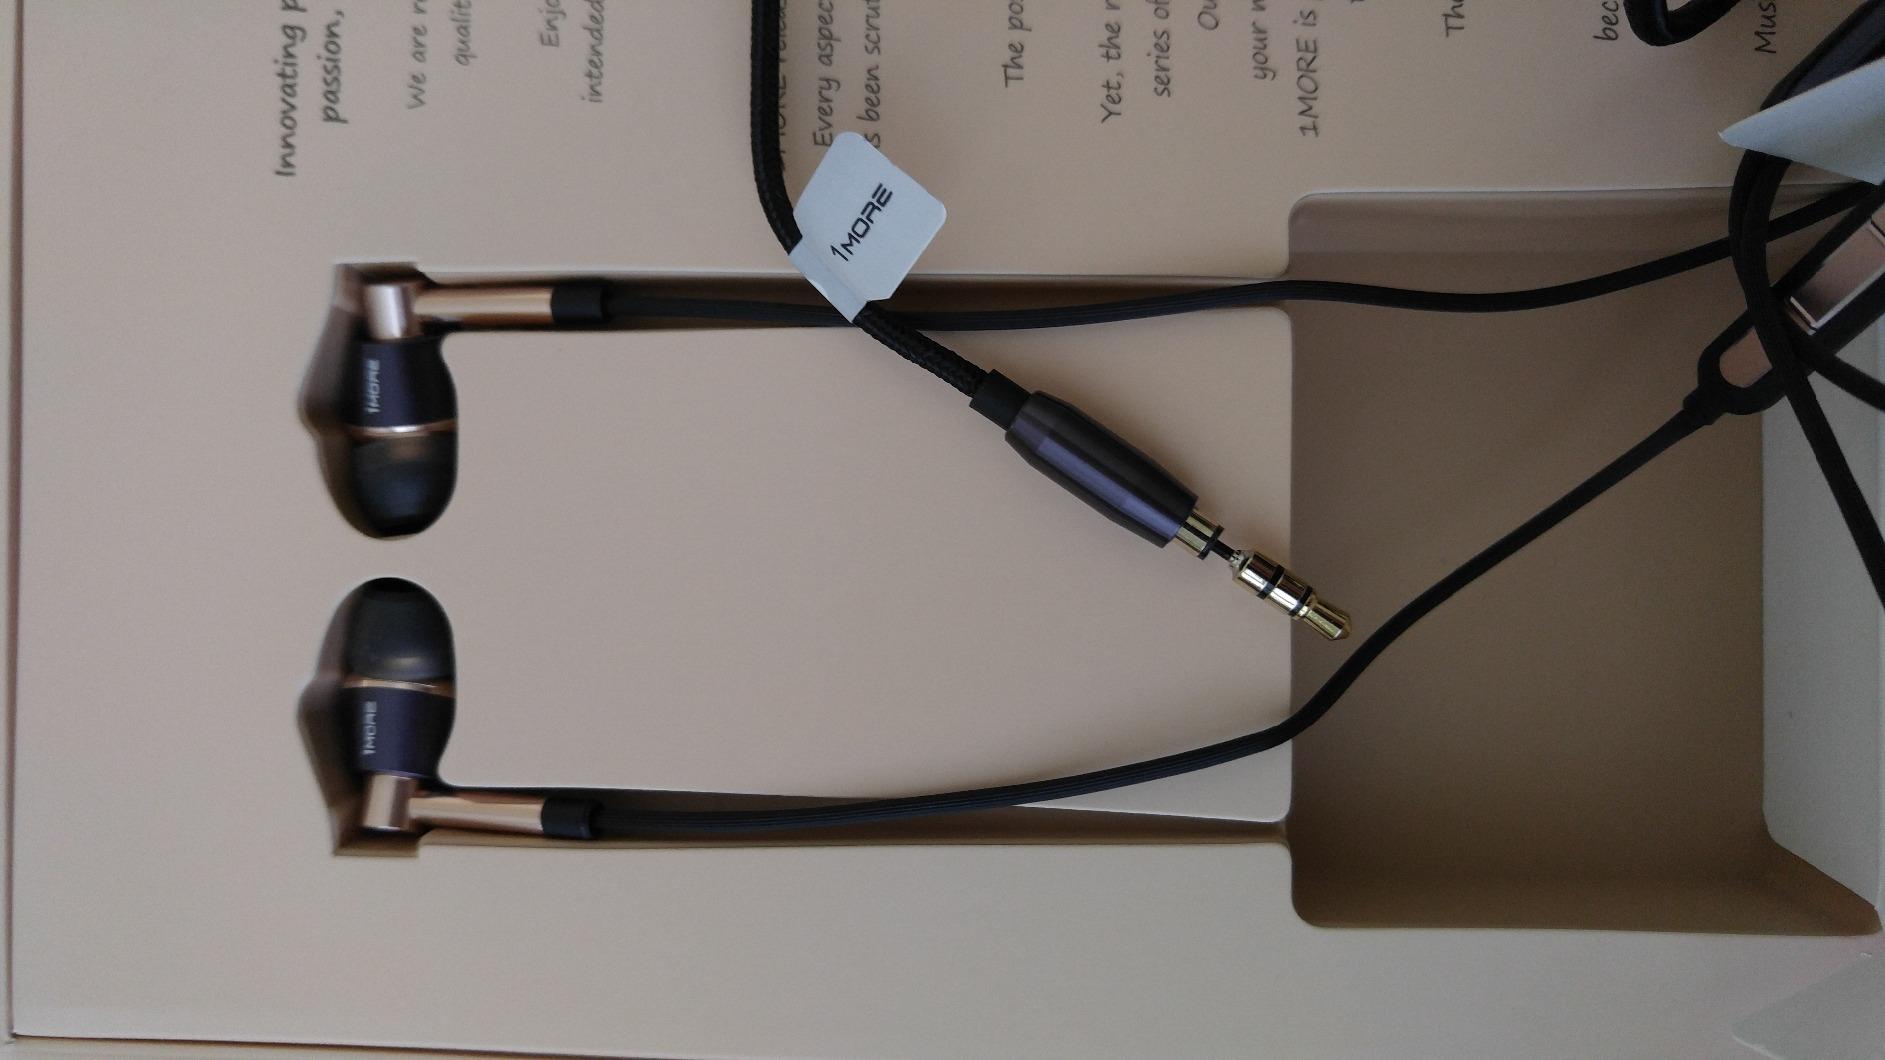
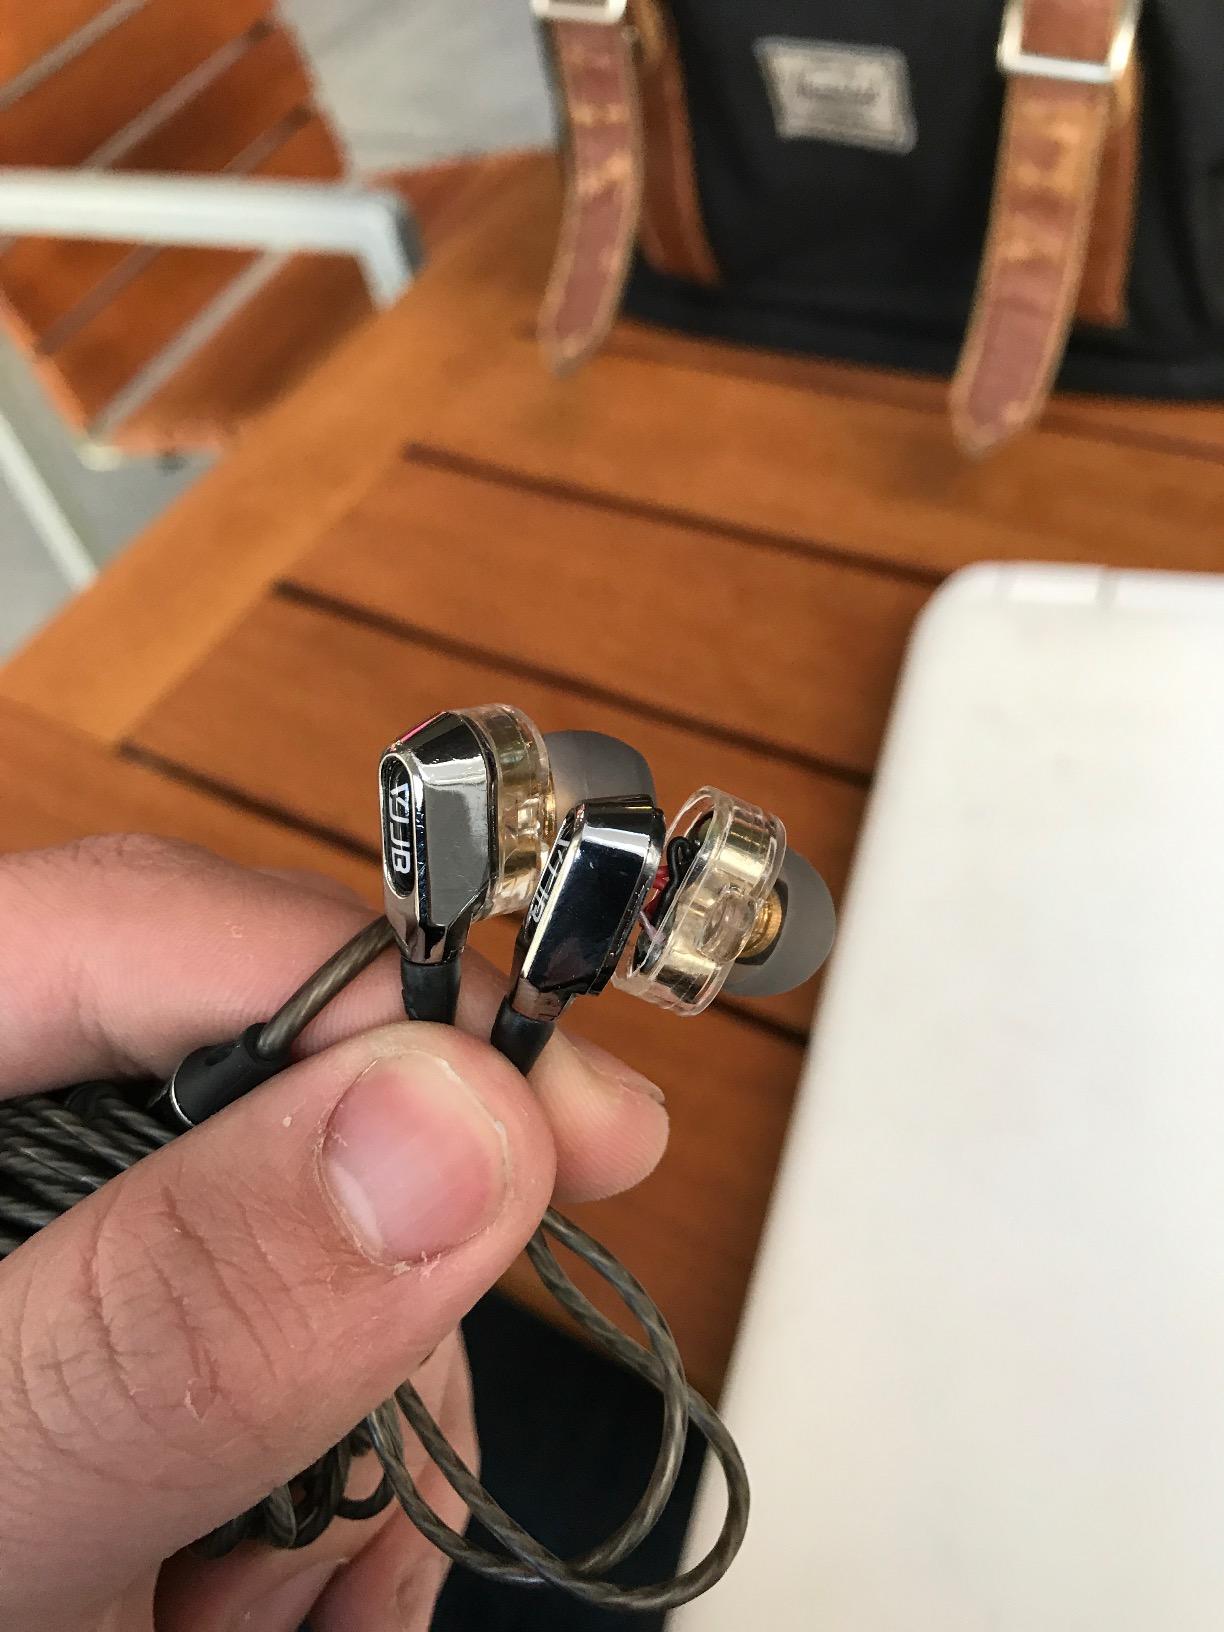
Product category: headphones
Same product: no